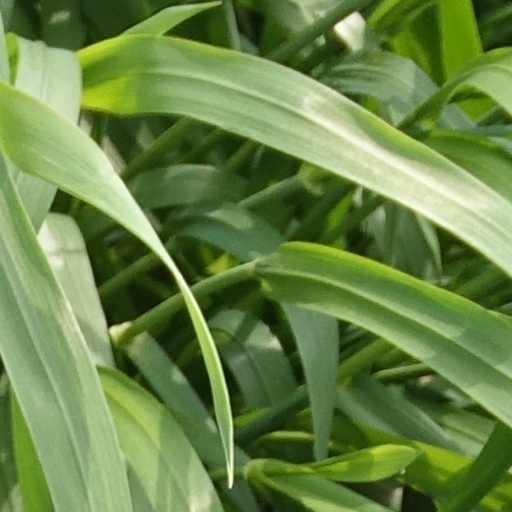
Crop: wheat